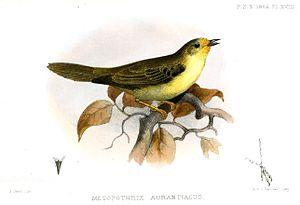
Le Tête-de-feu pelucheux est une espèce de passereaux, de la famille des Furnariidae, que l'on trouve en Bolivie, au Brésil, en Colombie, en Équateur et au Pérou. C'est la seule espèce du genre Metopothrix.